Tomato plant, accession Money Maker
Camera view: horizontal (90 deg, fisheye); turntable rotation: 60 degrees
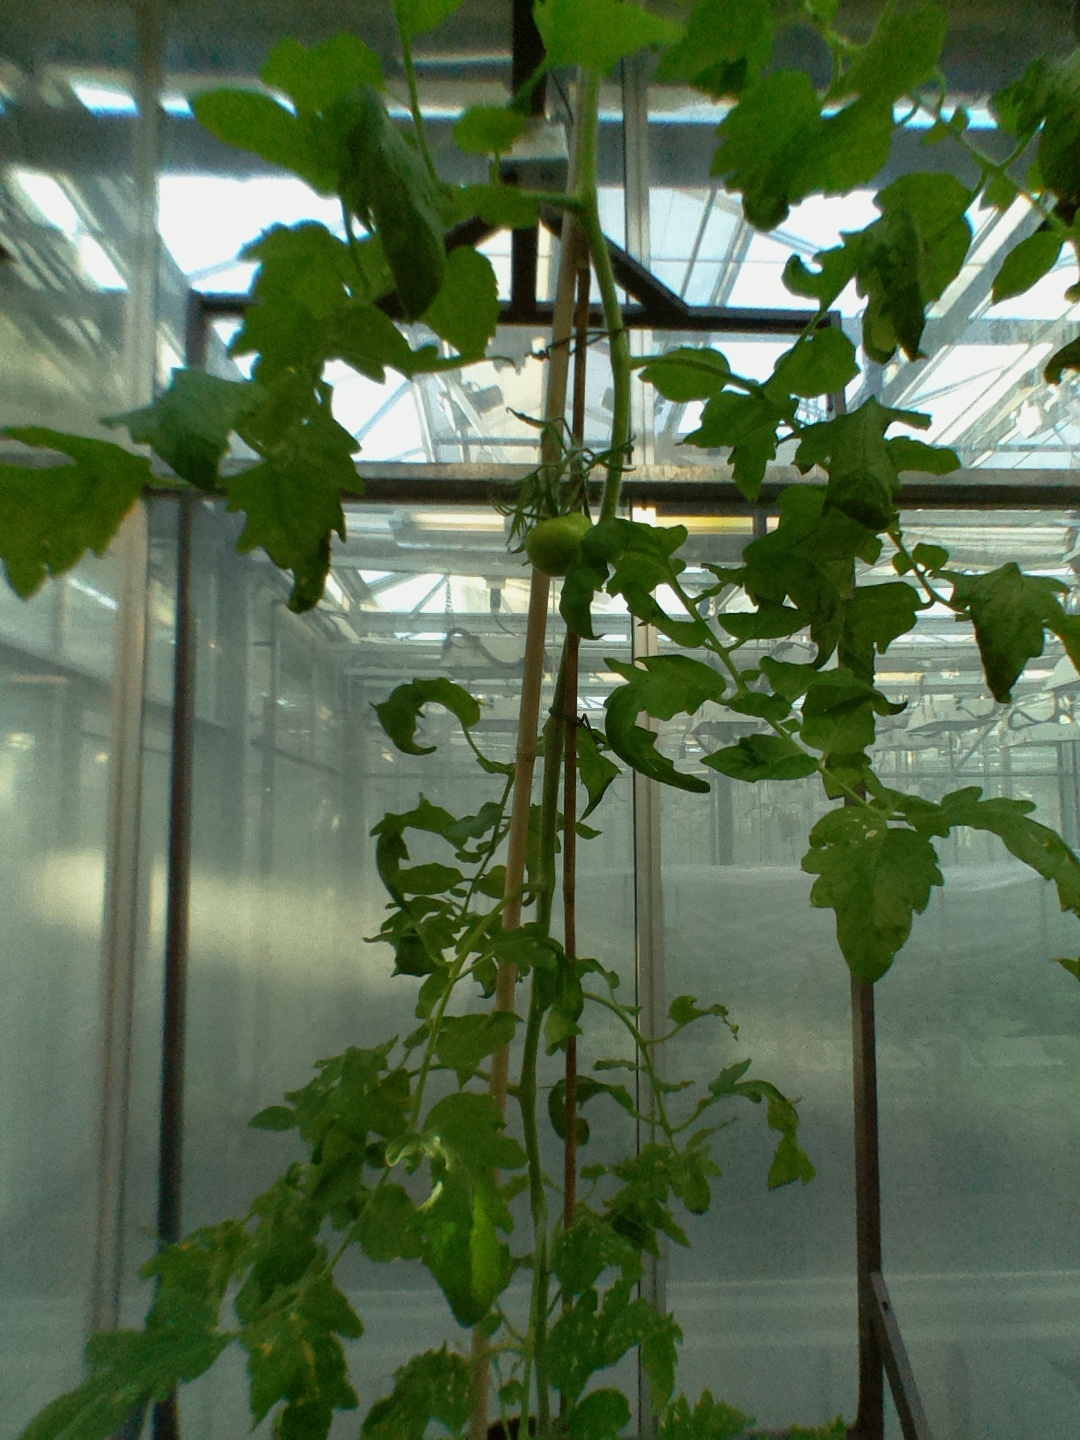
BBCH growth stage 72: 20%-30% of final fruit size